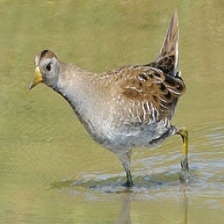
Species: SORA
Scientific name: PORZANA CAROLINA
ImageNet parent category: european_gallinule